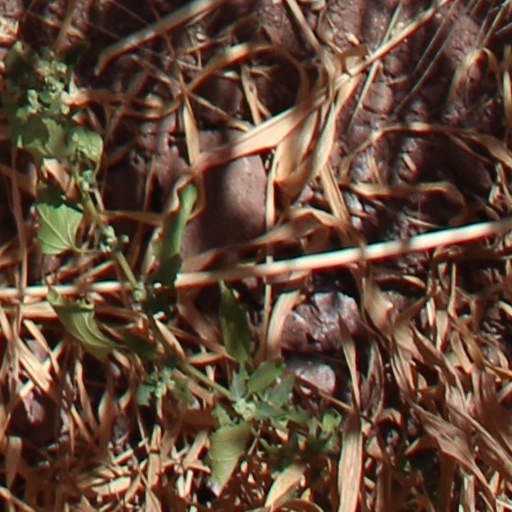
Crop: wheat